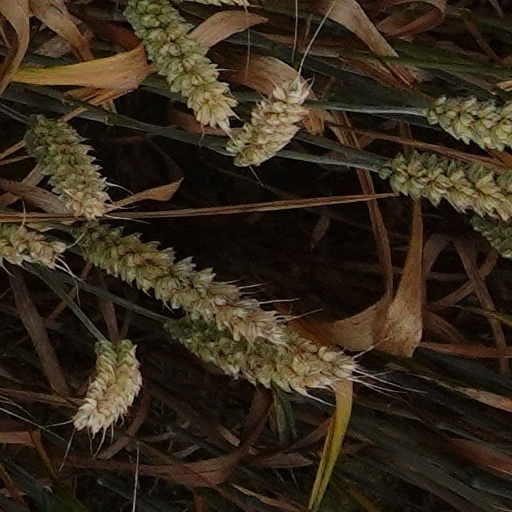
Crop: wheat